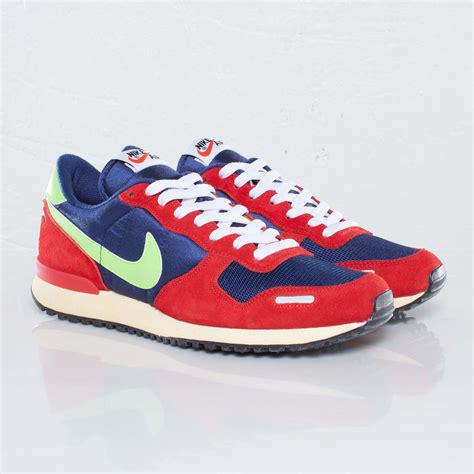
Brand: Nike
Model: Air Vortex